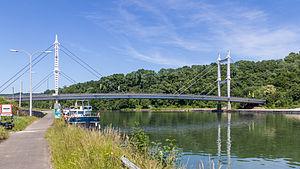
Heer-Agimont est un village de Belgique sis sur la Meuse, en bordure de la frontière française. Administrativement il fait partie de la nouvelle commune de Hastière, en province de Namur.